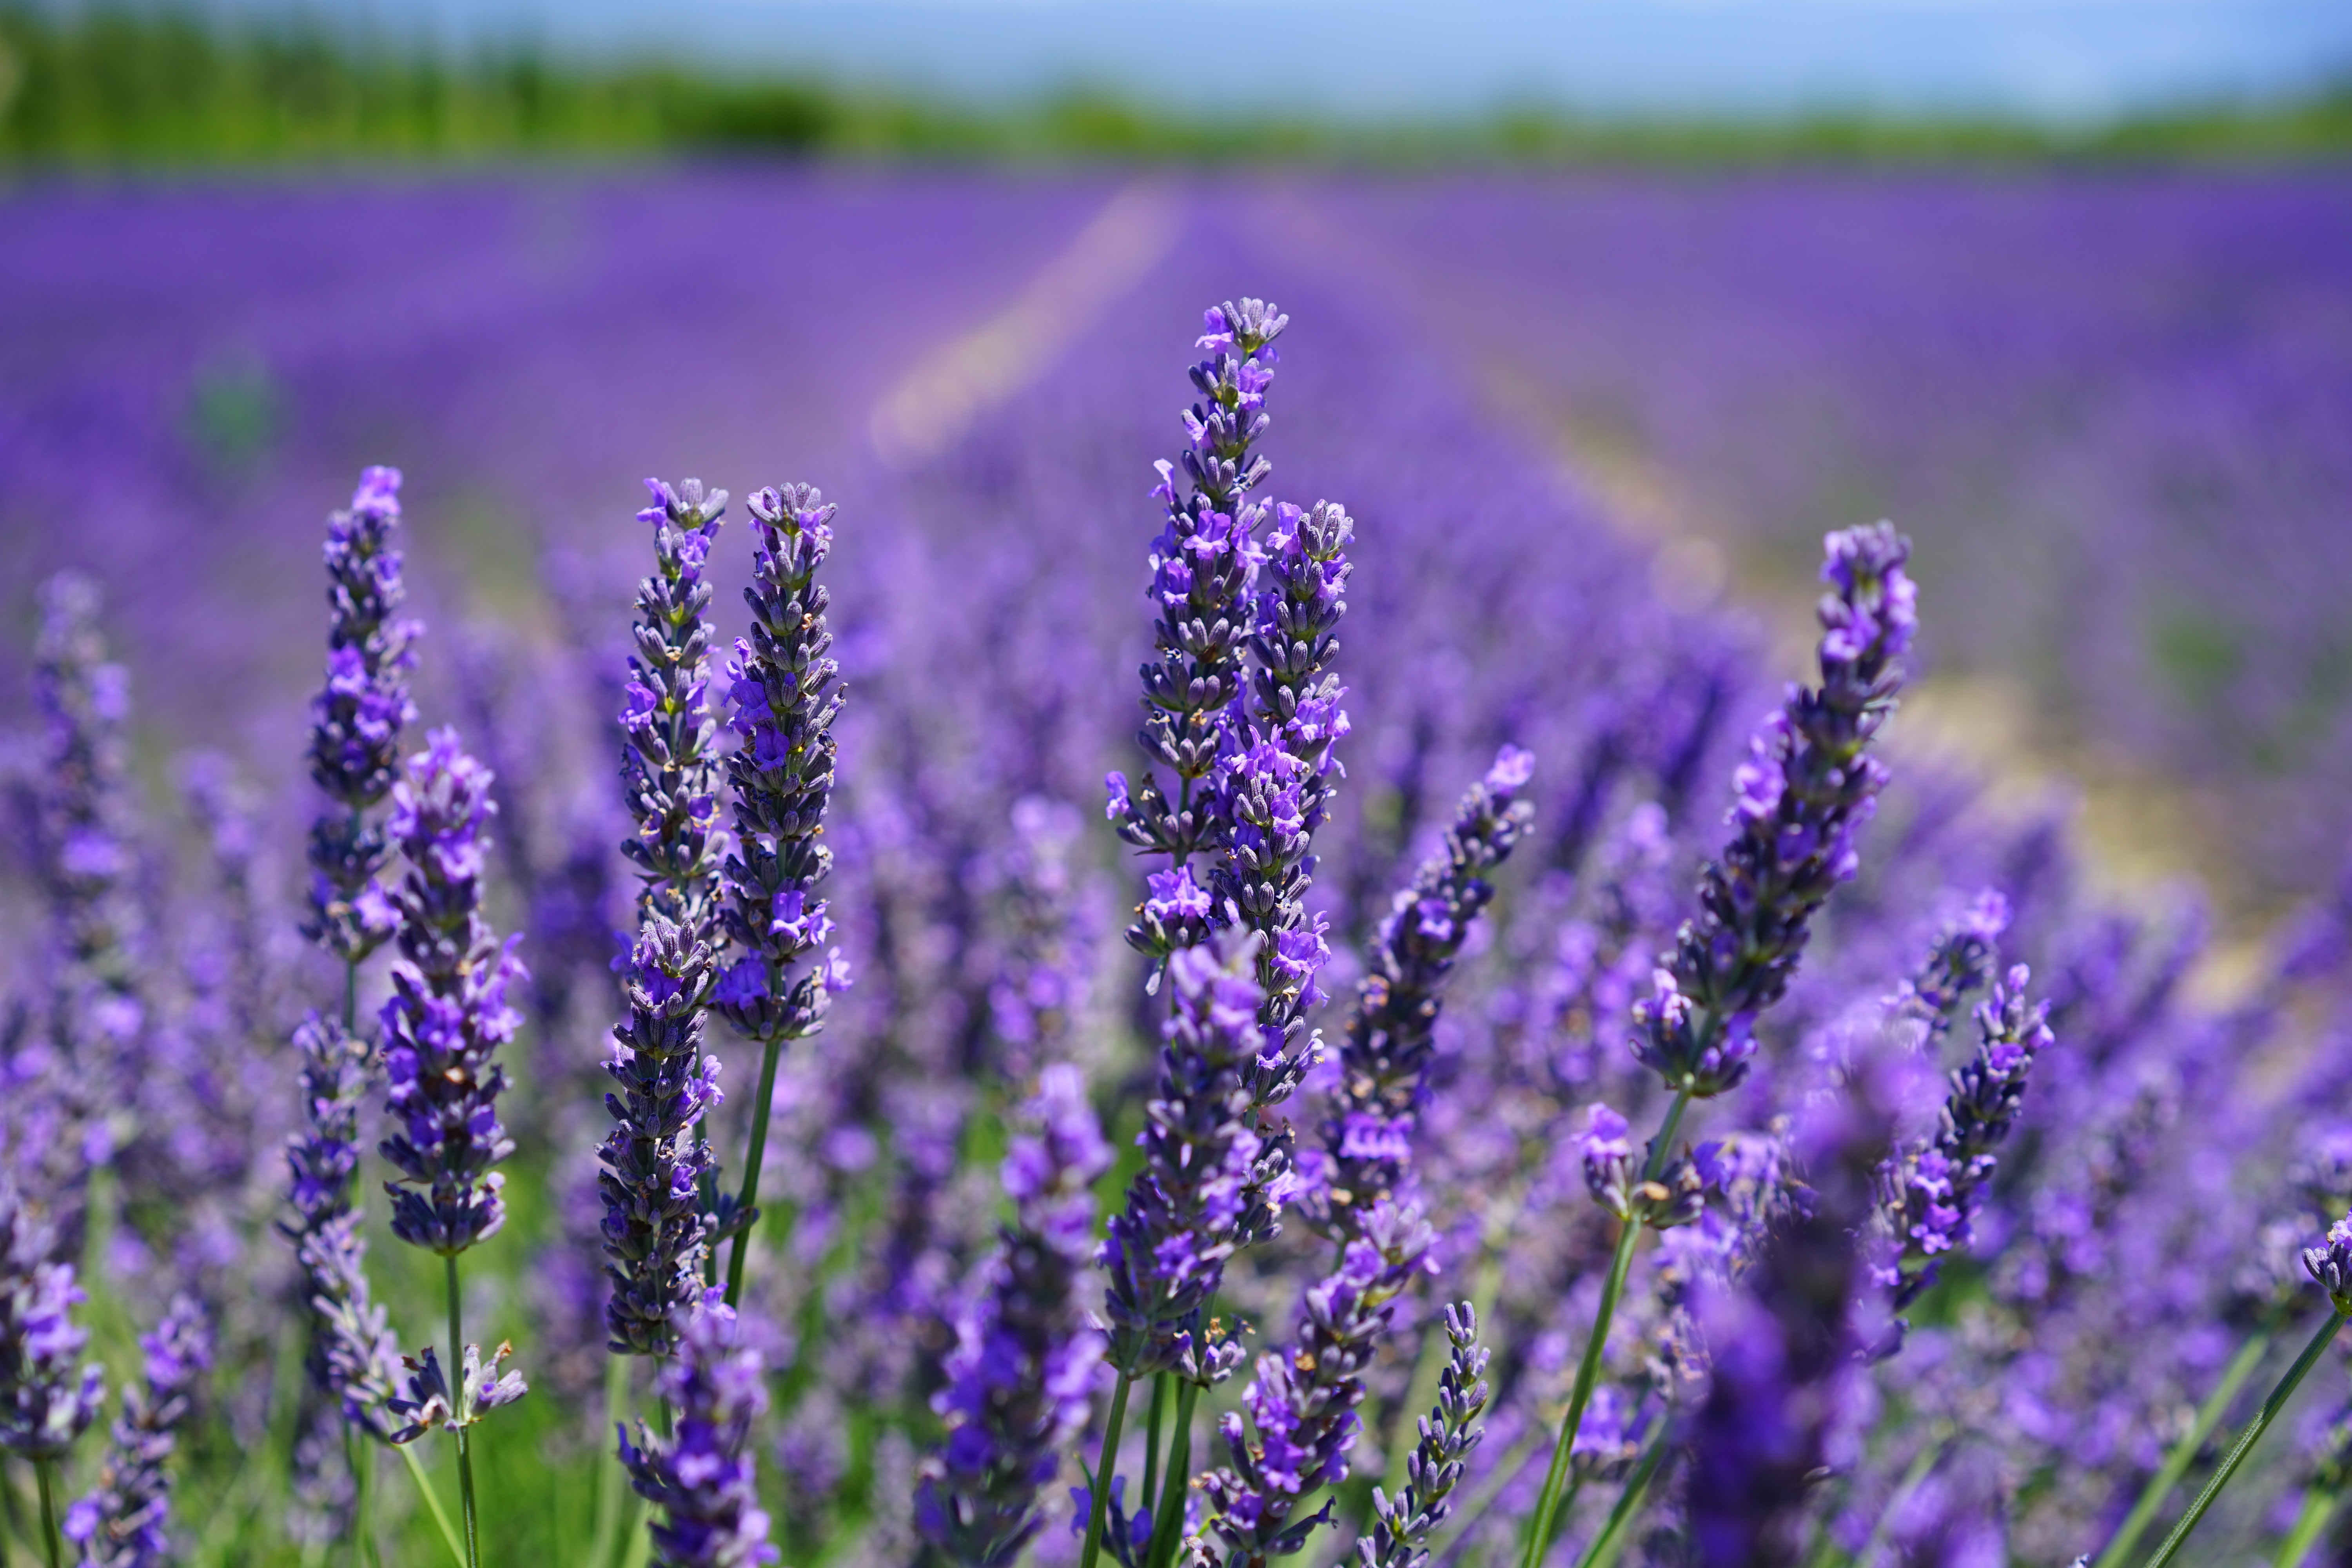
nature, grass, plant, field, meadow, prairie, flower, purple, summer, floral, aroma, green, herb, crop, botany, blue, agriculture, garden, flora, lavender, wildflower, flowers, wild plant, french, bed, petals, decorative, violet, lavender field, provence, fragrant, herbs, flowering, flower meadow, fragrance, aromatic, medicinal plant, inflorescence, summer flowers, garden flowers, cottage garden, flowering plant, lamiaceae, lavender blossom, lavender flowers, dunkellia, lavender cultivation, wildblue, true lavender, narrow leaf lavender, lavandula angustifolia, lavandula officinalis, lavandula vera, scented plant, homeopathy, lavender meadow, lavendula, blooming lavender, lilac blue, annual plant, grass family, land plant, english lavender, french lavender, hyssopus